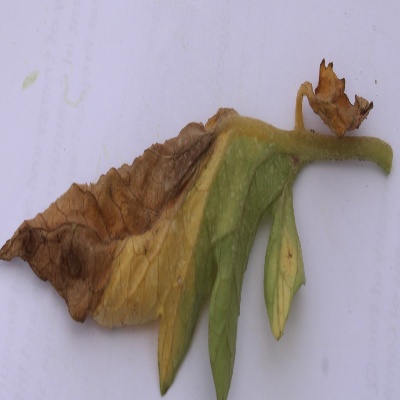
Crop: Tomato
Condition: septoria leaf spot